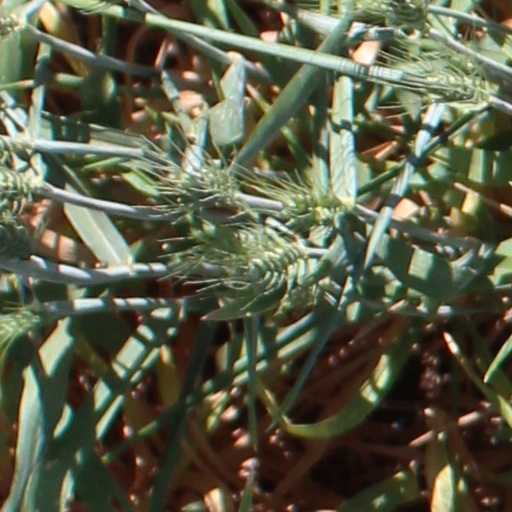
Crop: wheat